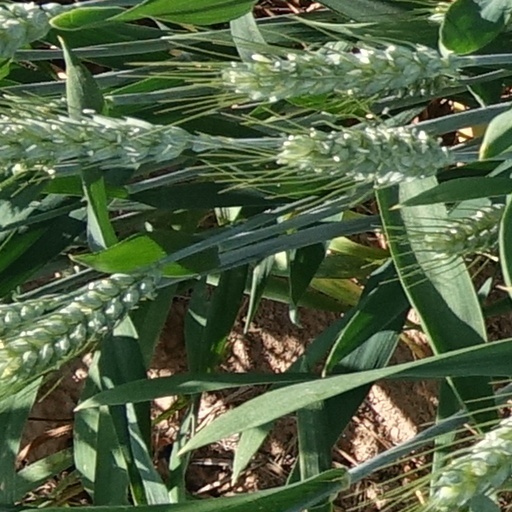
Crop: wheat